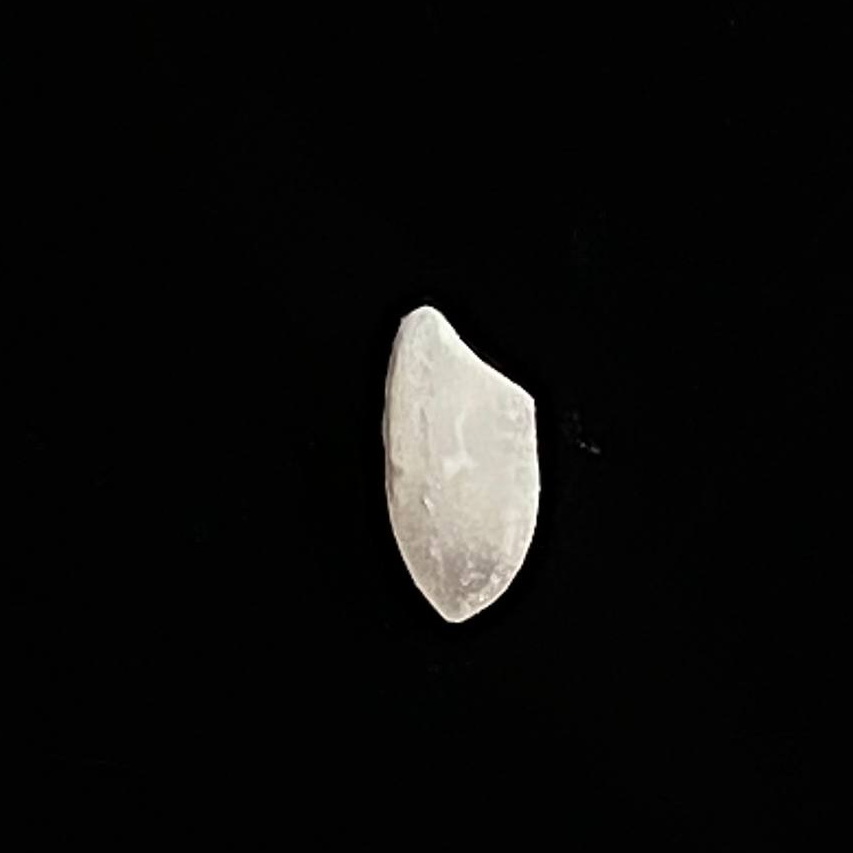
Rice variety: Chinigura_Polao